Miss Universe 2004

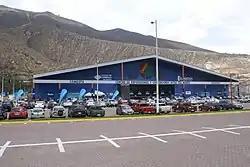

In September 2002, the Miss Bahamas Universe Organization announced that the Bahamas is tentatively set to host the pageant. However, plans to host the pageant did not materialize, and the Bahamas hosted the pageant in 2009.